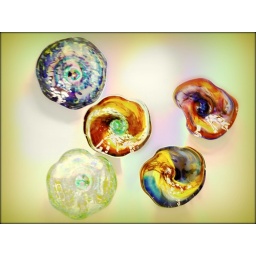
Chihuly art glass on the wall at the Sapphire condominium in Fort Lauderdale